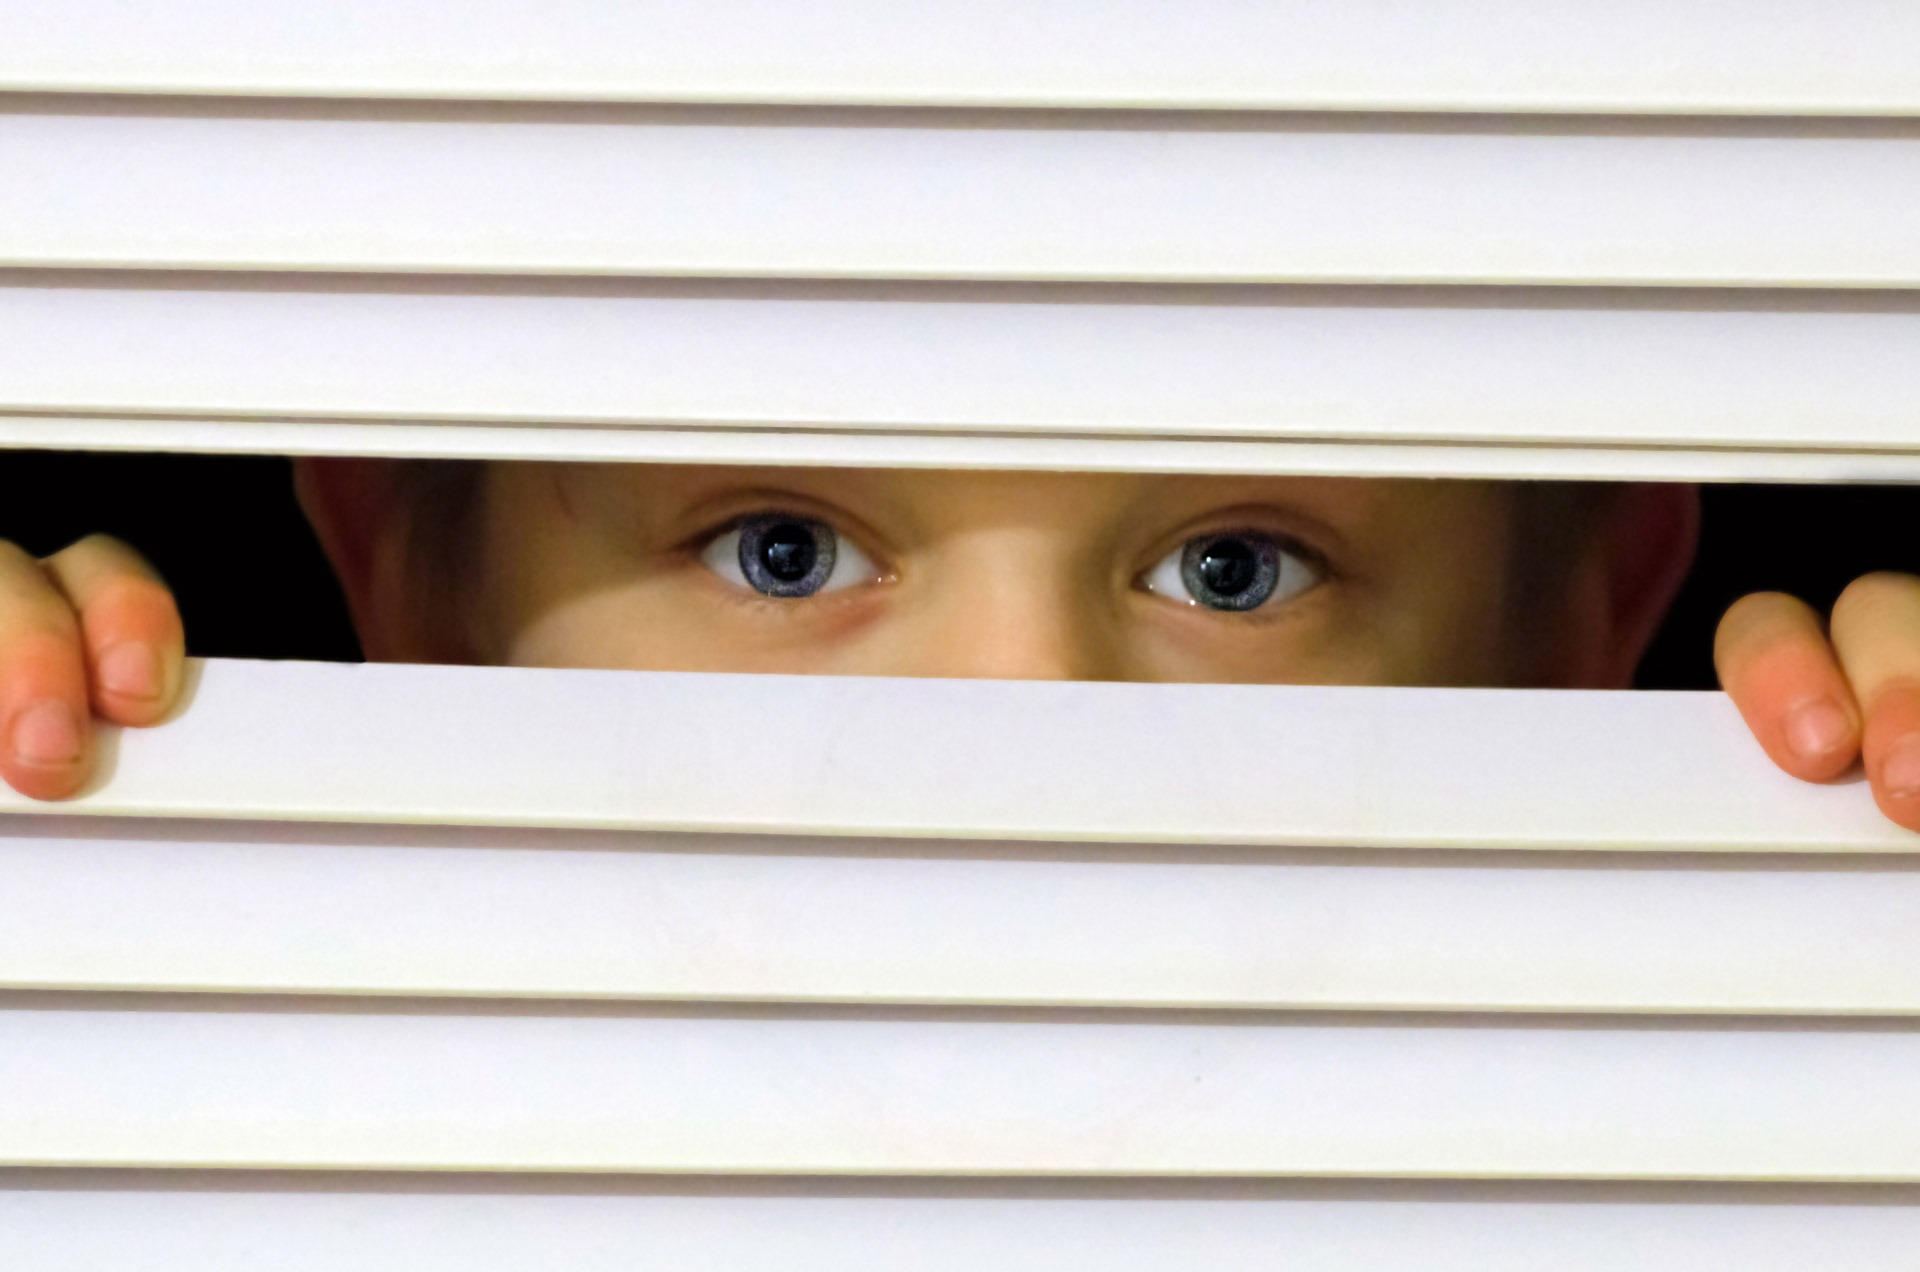
writing, people, boy, kid, child, close up, product, eyes, fun, mysterious, background, fingers, overview, look, blinds, wallpaper, see, hide and seek, observe, quietly, window covering, tucked away